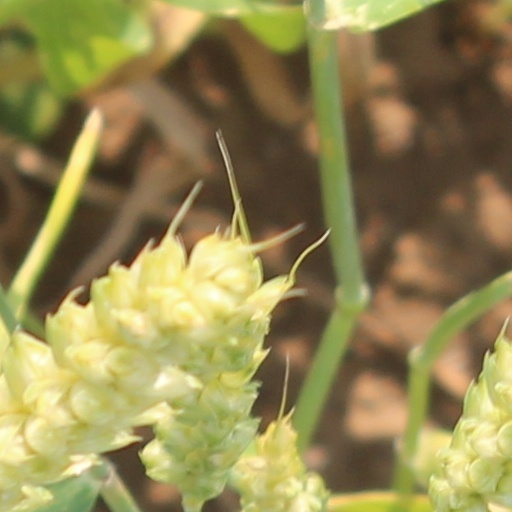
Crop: wheat